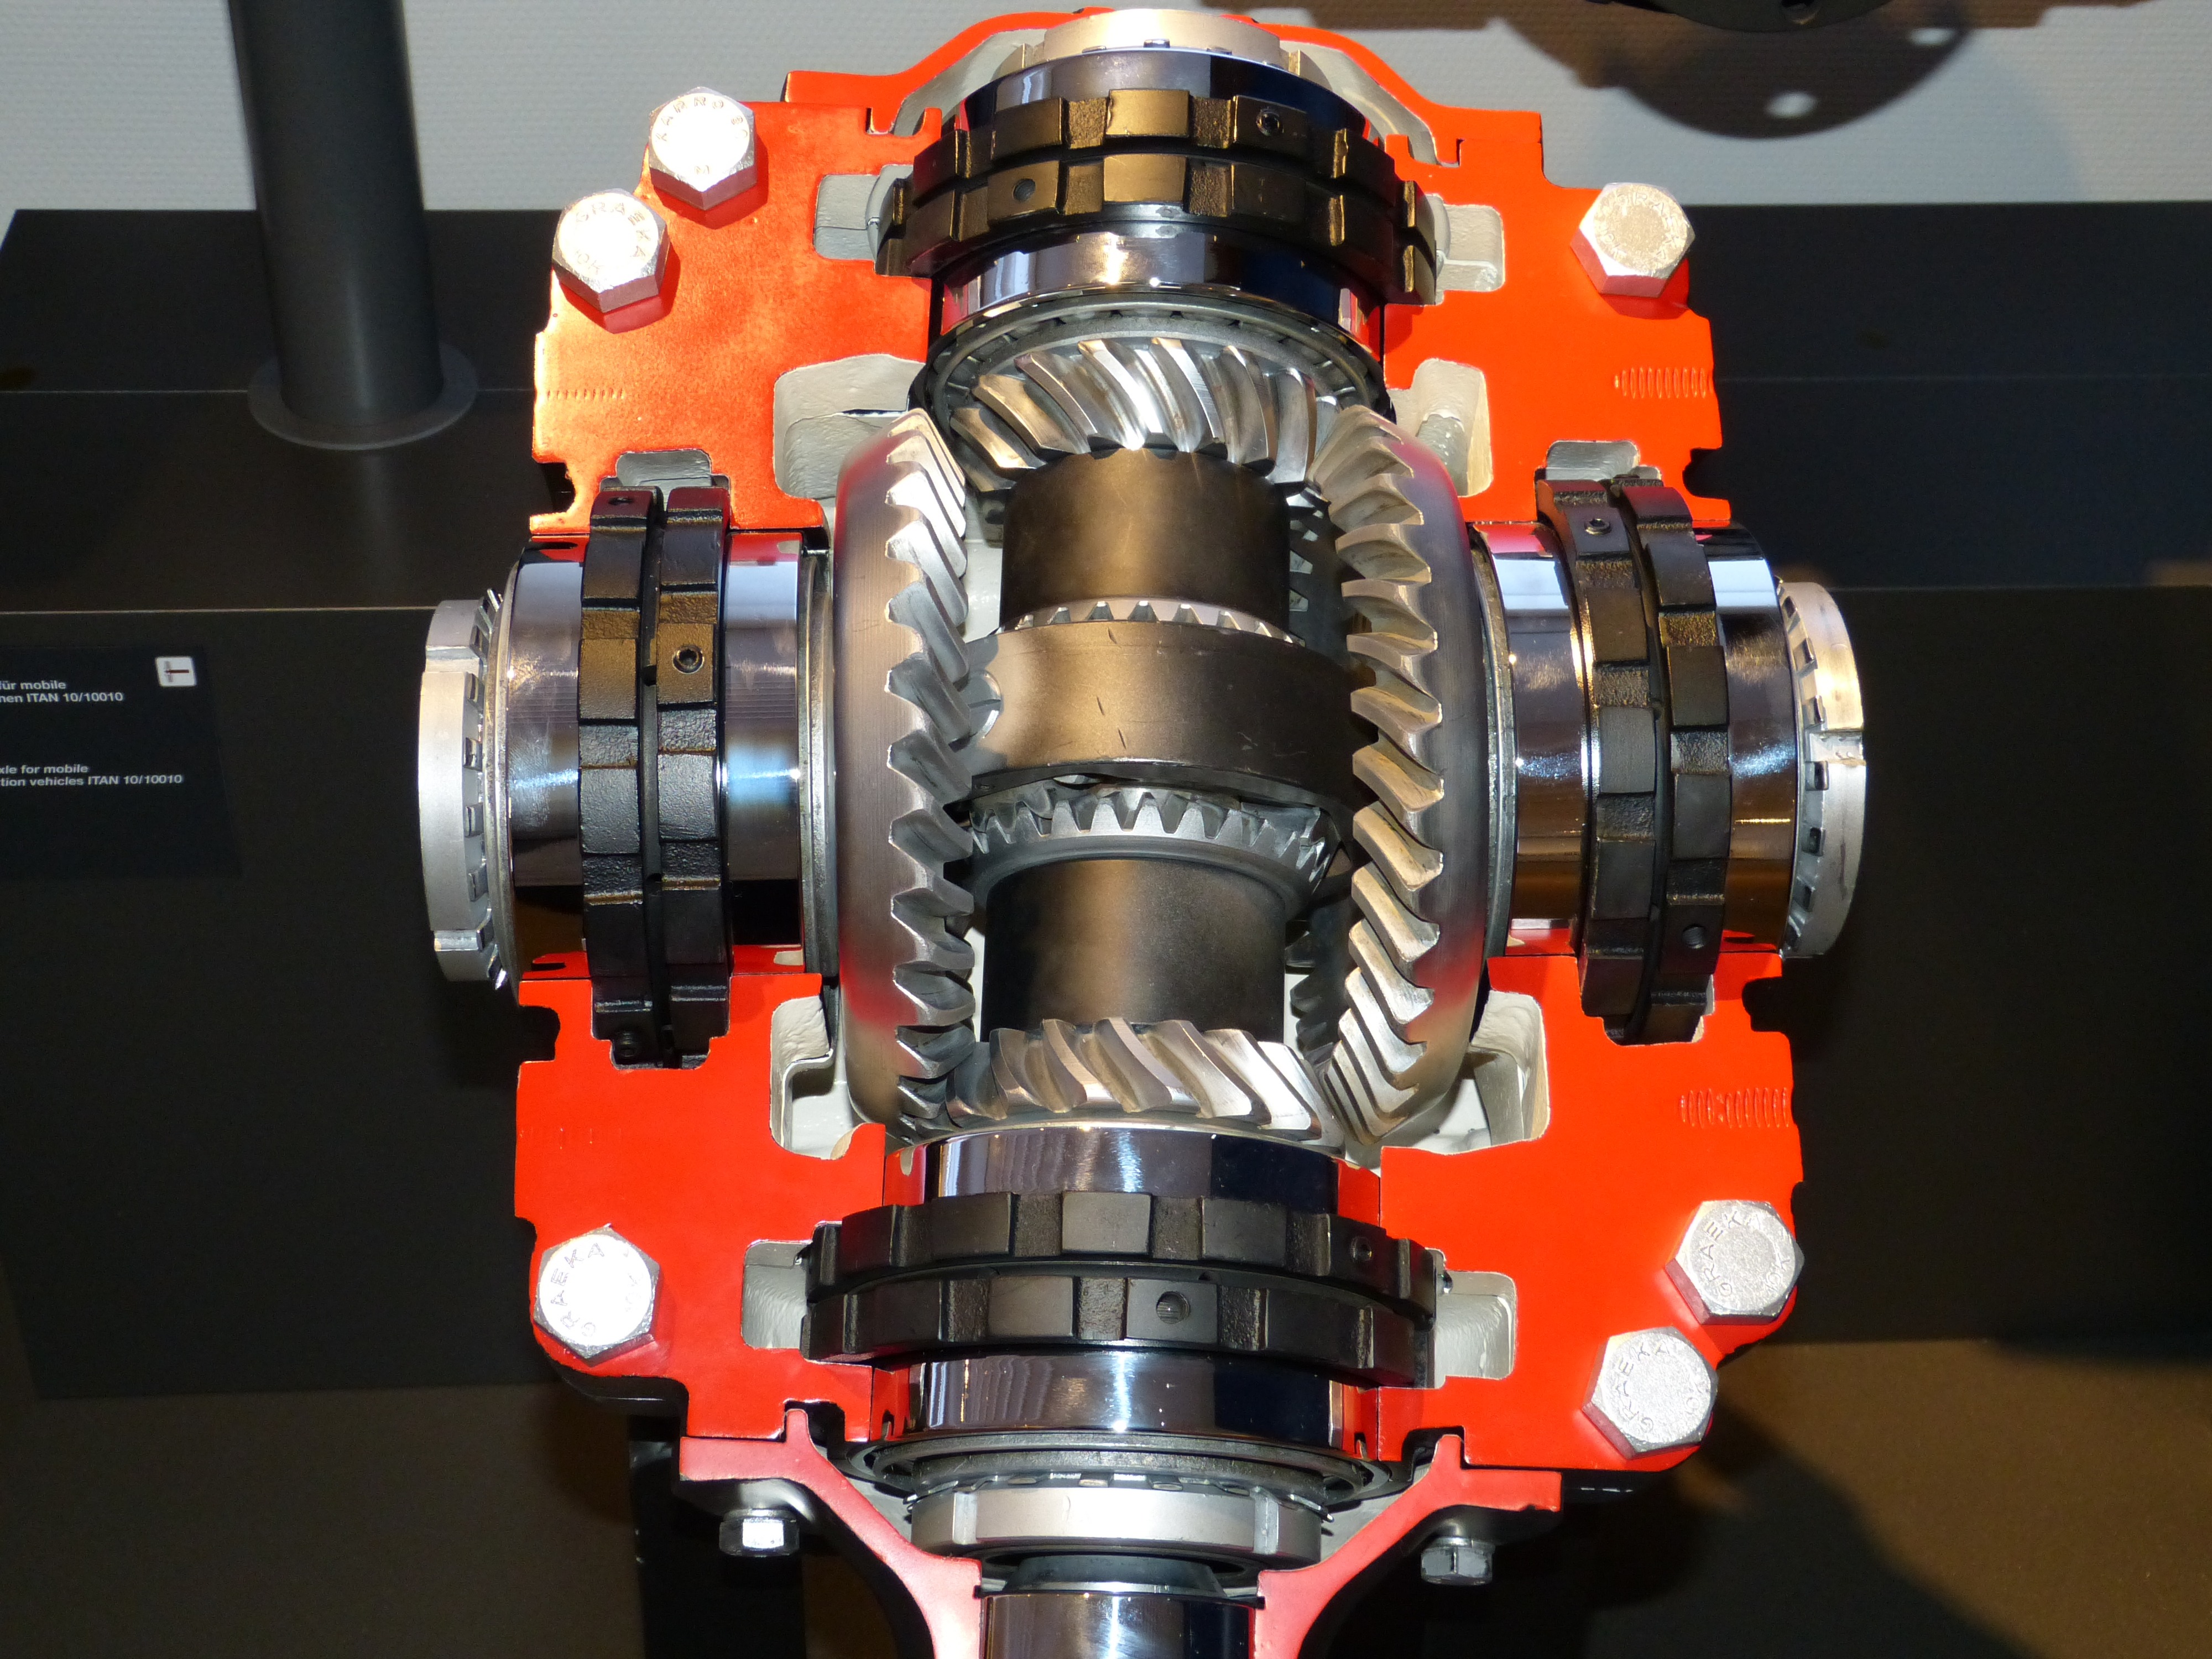
technology, wheel, truck, vehicle, gear, drive, auto, machine, industry, movement, gears, engine, wheels, motor, pkw, transmission, mechanics, auto part, aircraft engine, automotive engine part